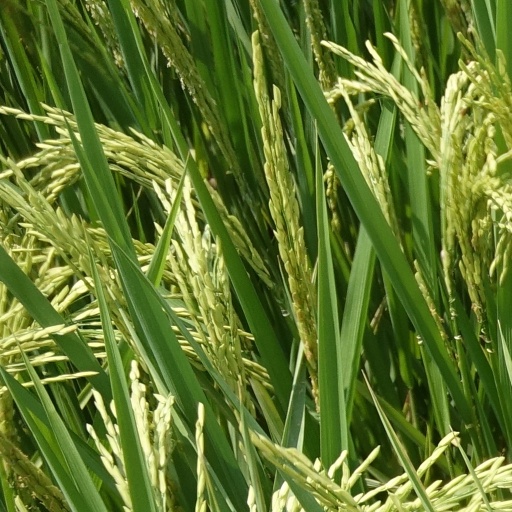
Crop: rice